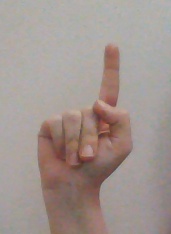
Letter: bb